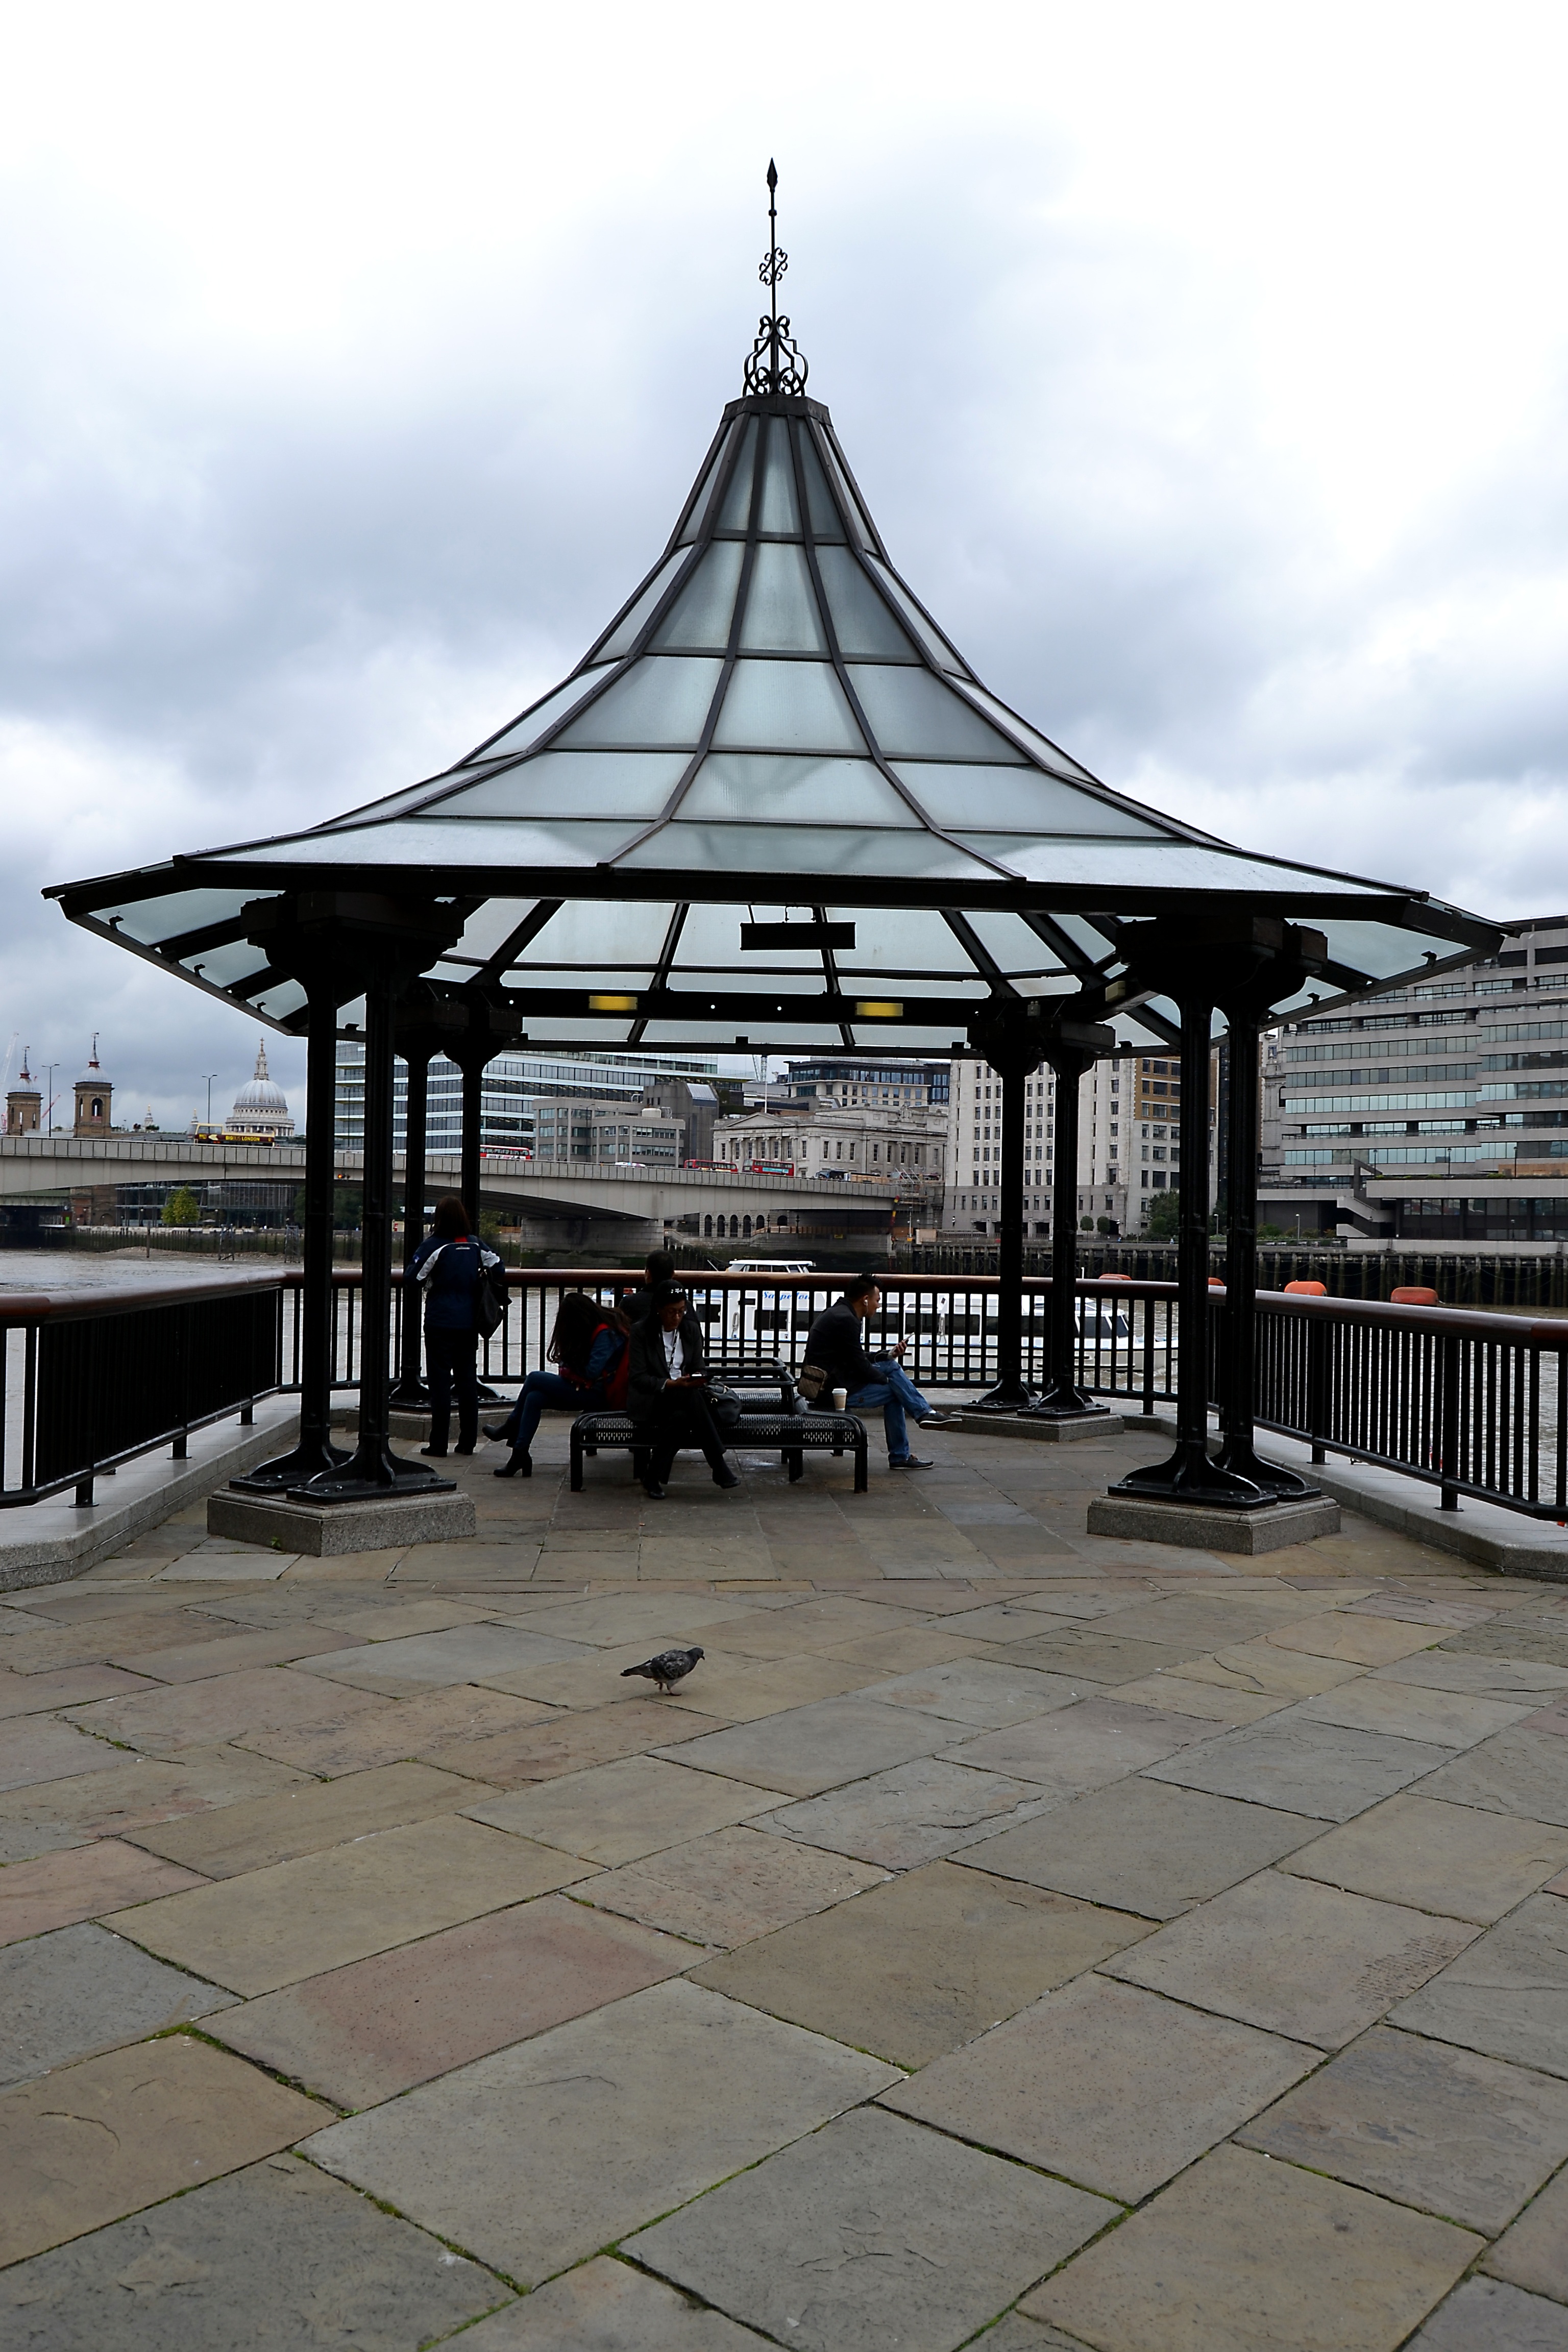
architecture, building, city, walkway, england, london, clouds, shrine, shinto shrine, outdoor structure